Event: Typhoon Ruby
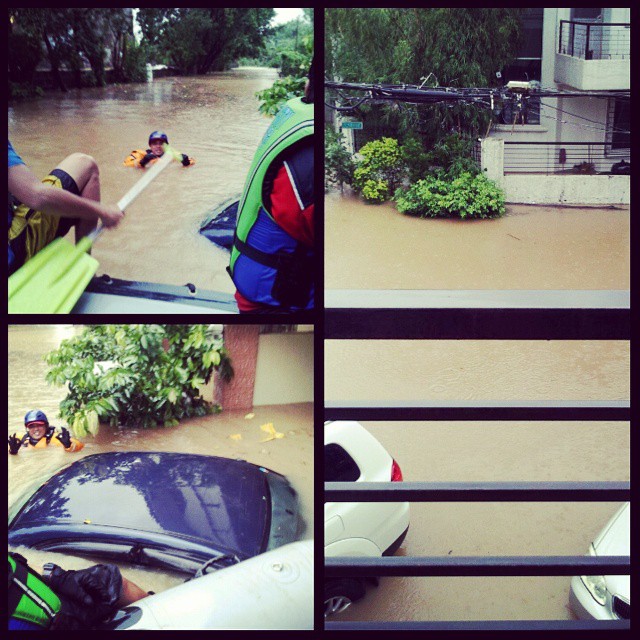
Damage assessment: damage